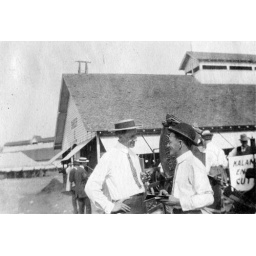
Two men in front of the sheep barn at what looks to be an agricultural fair